Valentina Safronova

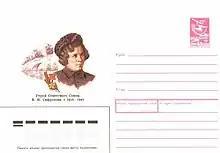
1989 Soviet envelope featuring portrait of Safronova.

A street and secondary school in Bryansk were named in honor of Safronova. By decree of the Supreme Soviet she was posthumously awarded the title Hero of the Soviet Union in 1965, over twenty years after her death. In 1970 a monument in her likeness was placed in Bryansk, and in 1989 a Soviet envelope featuring her portrait (pictured) was issued.